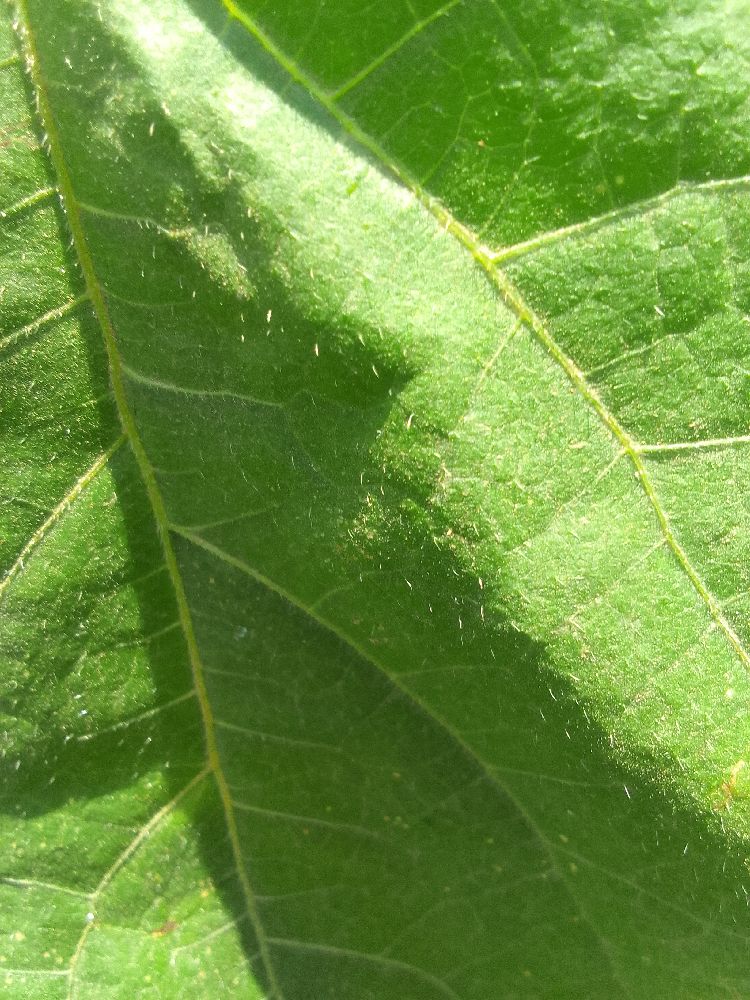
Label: healthy